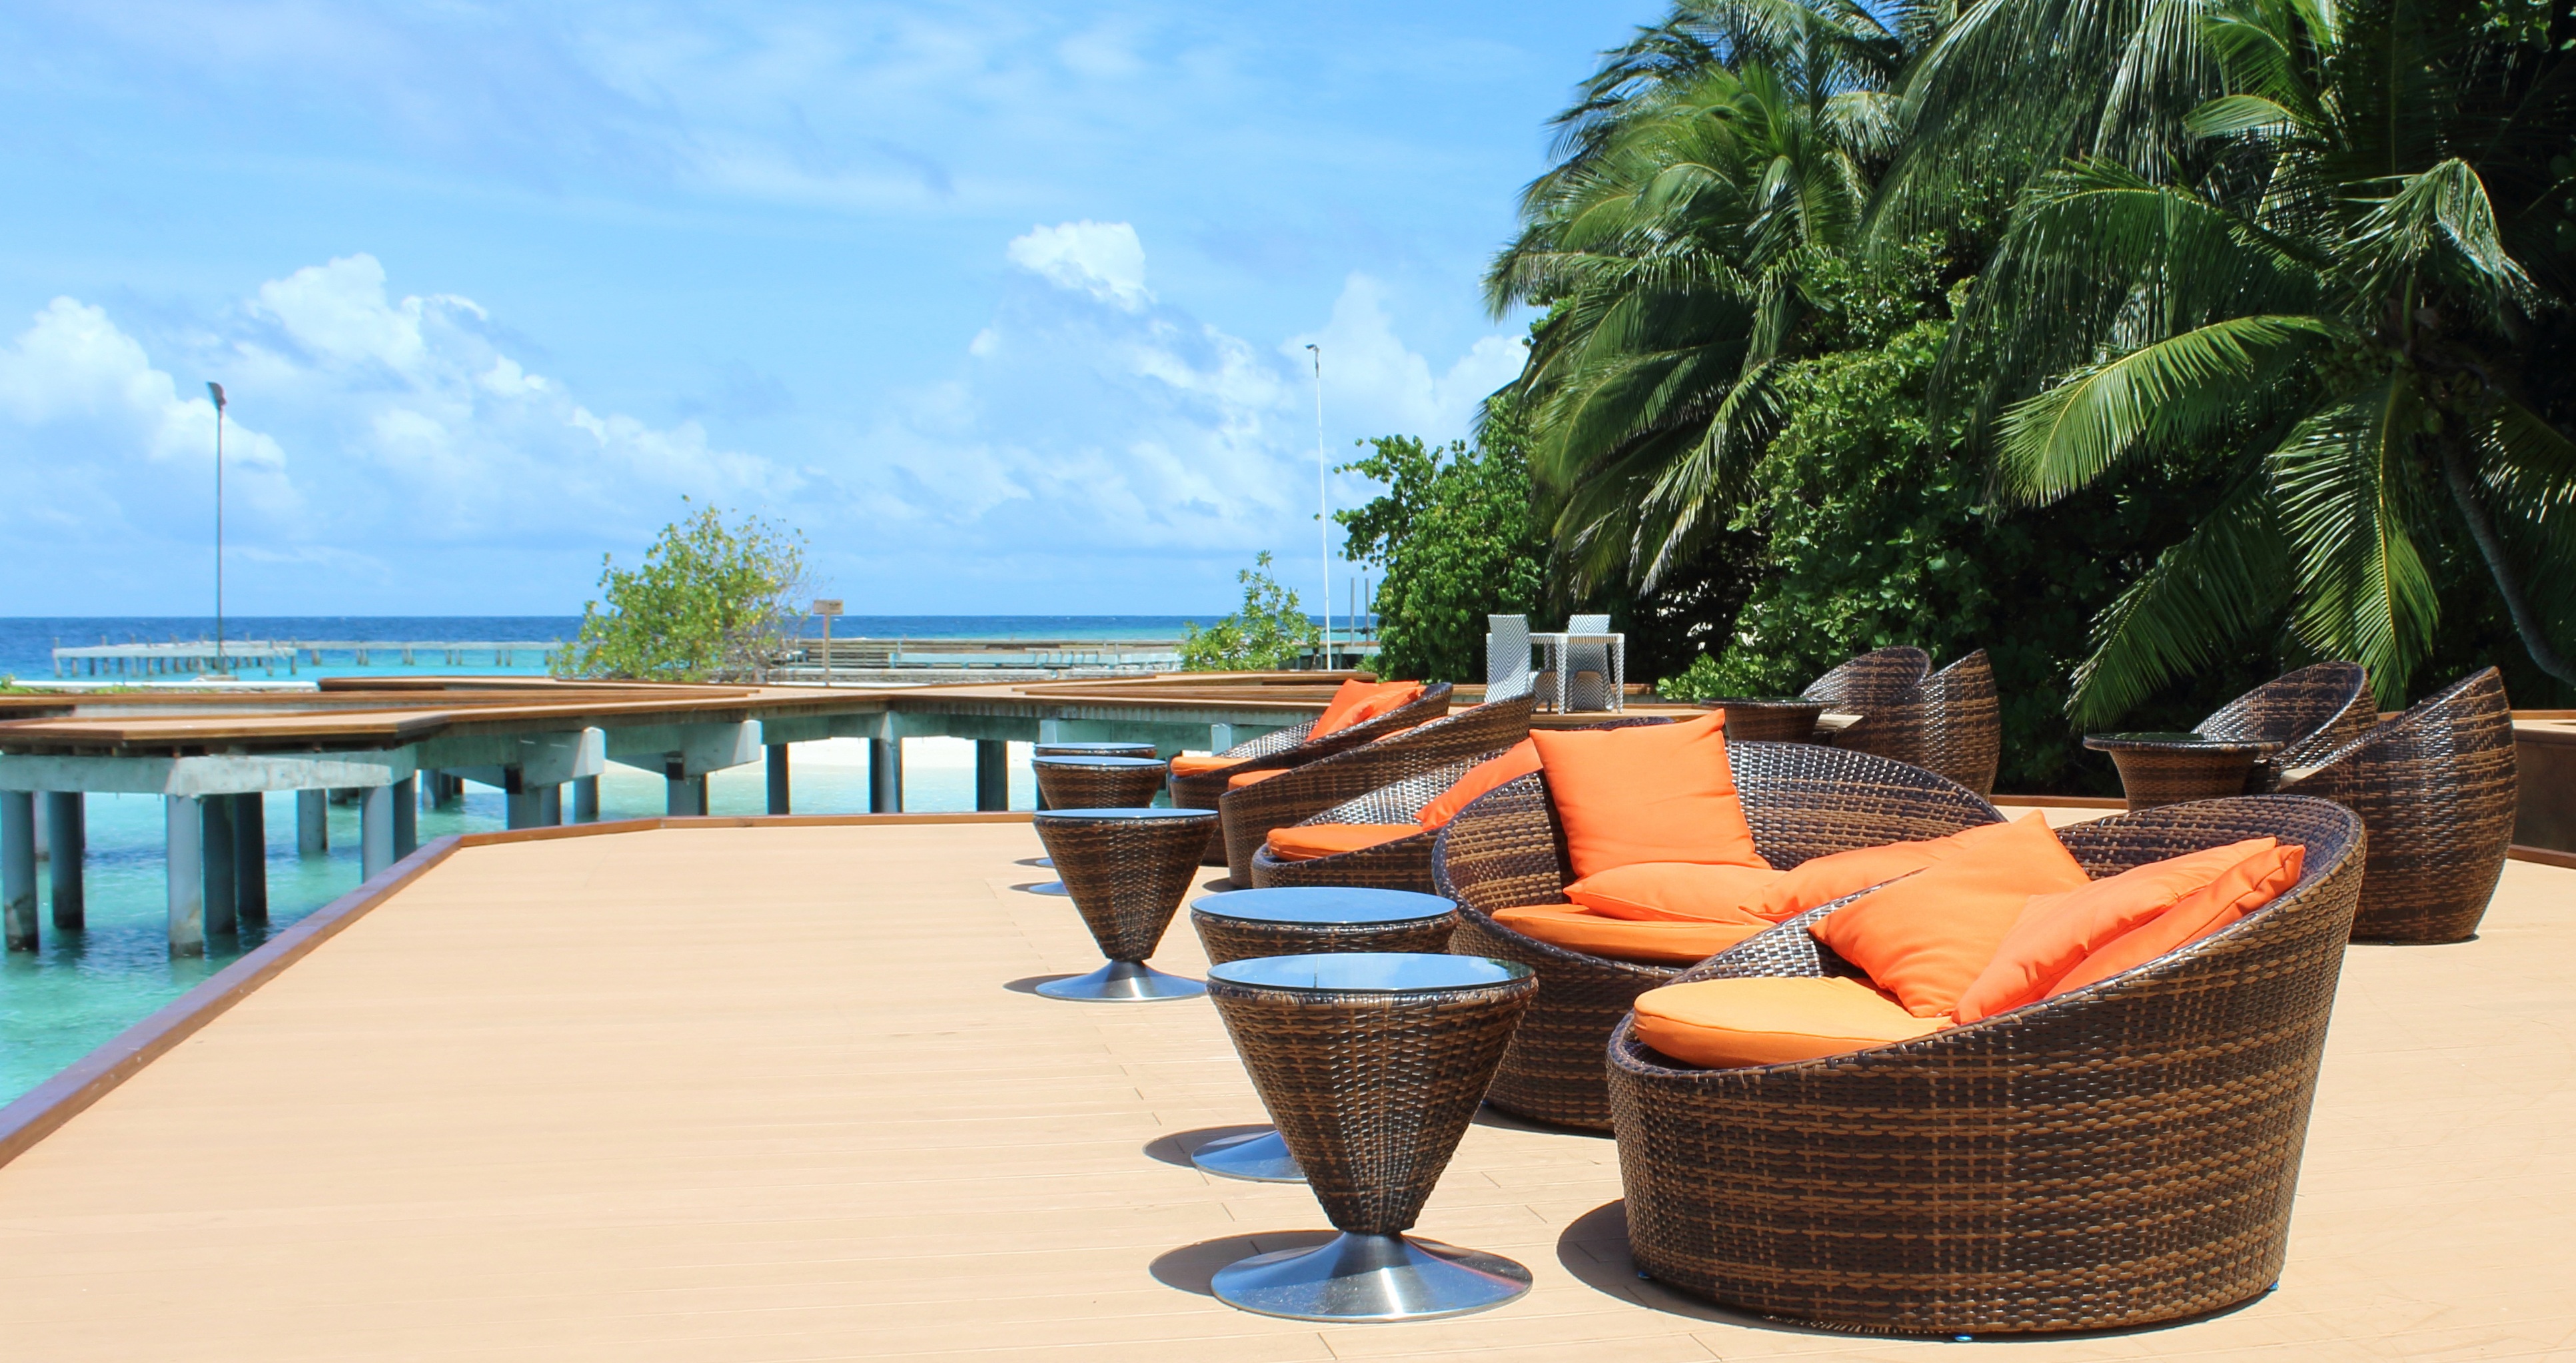
beach, sea, sky, villa, chair, summer, vacation, web, paradise, swimming pool, palm, tropical, holiday, property, leisure, turquoise, resort, estate, exotic, condominium, maldives, dream holiday, seating arrangement